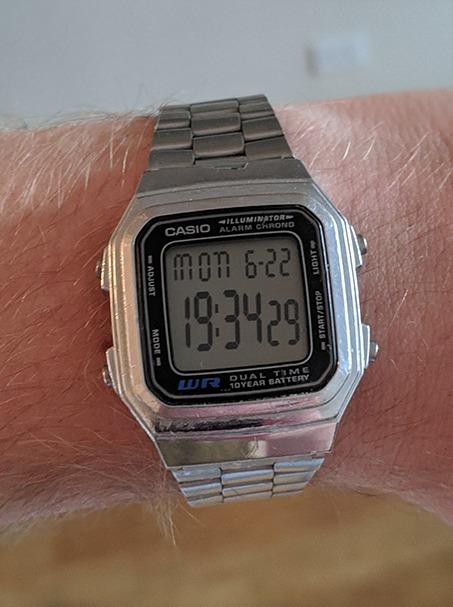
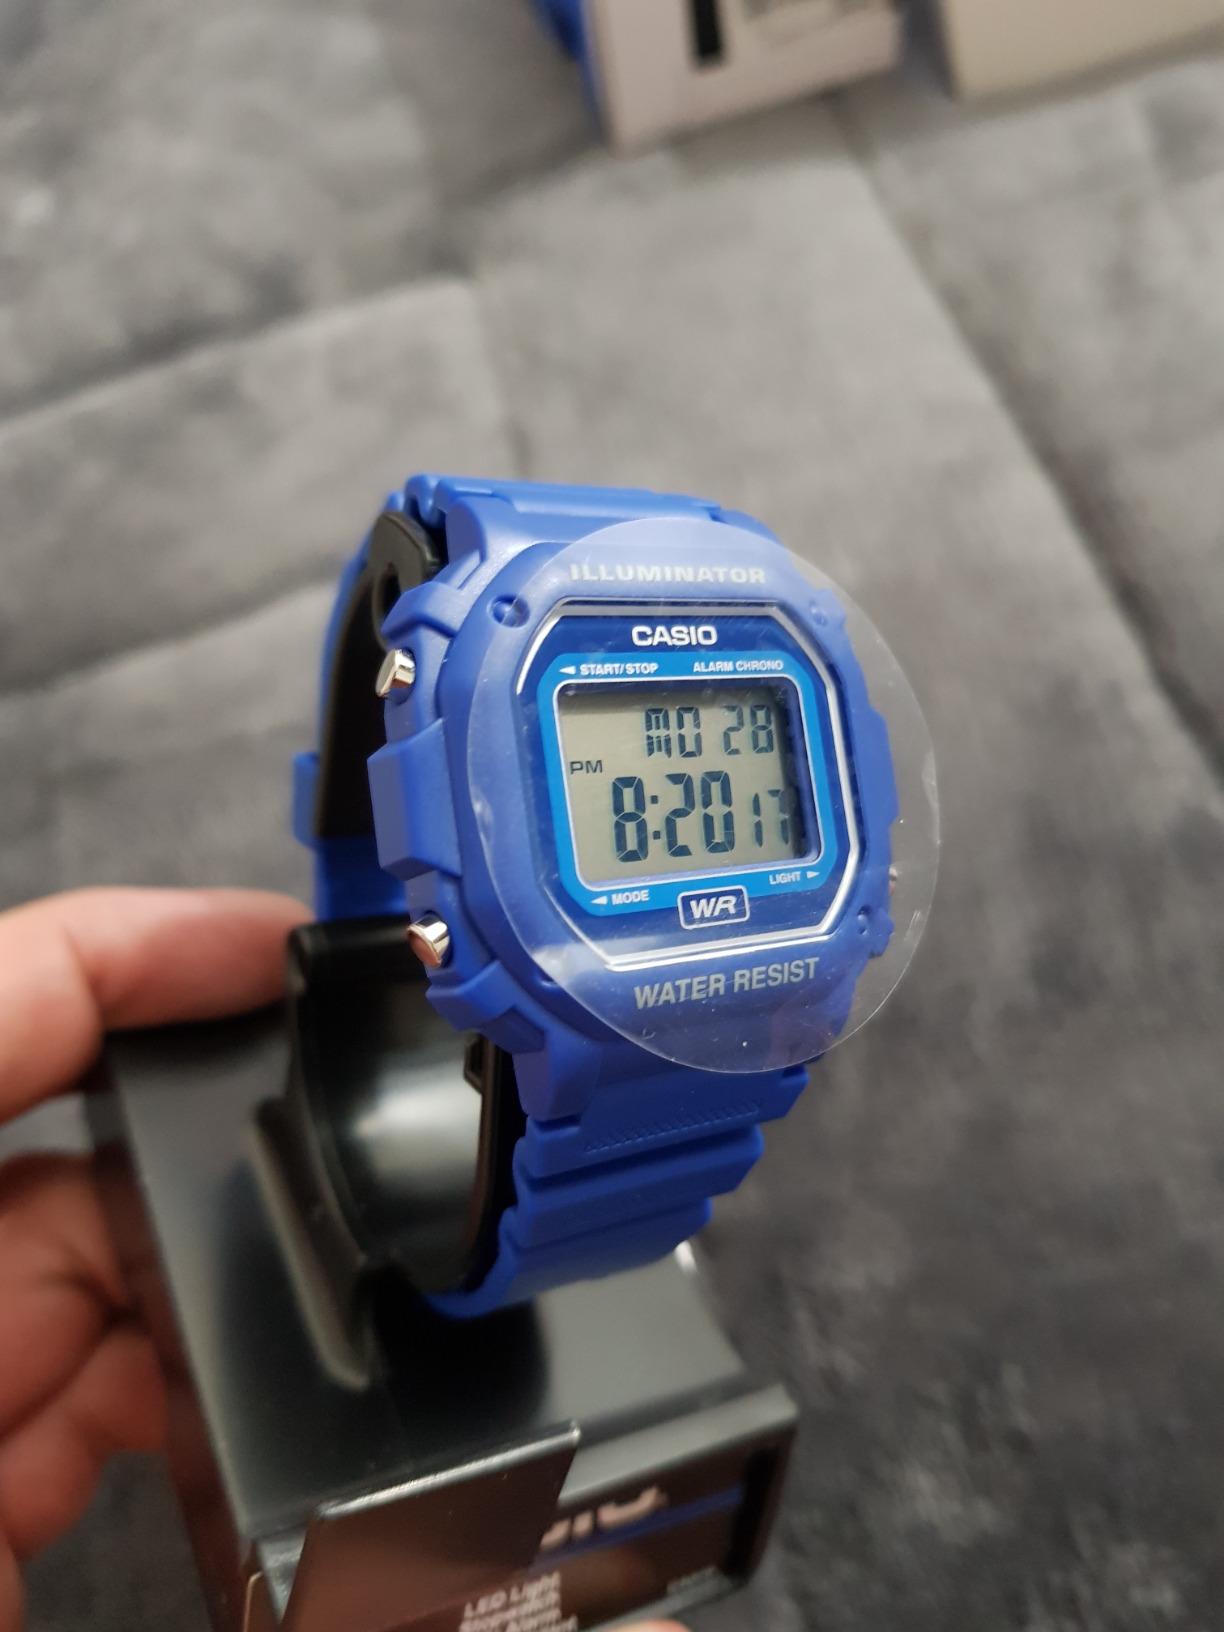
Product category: accessories_watch
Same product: no